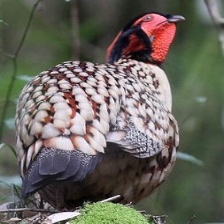
Species: CABOTS TRAGOPAN
Scientific name: TRAGOPAN CABOTI